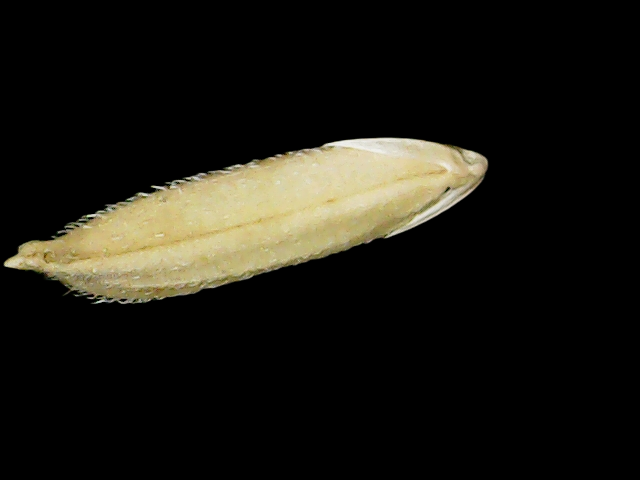
Rice variety: Binadhan11